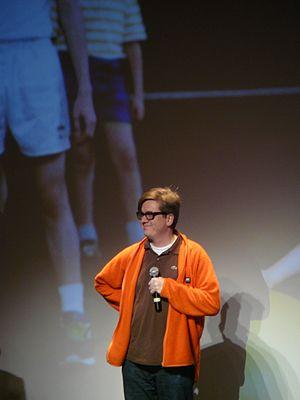
Tomas Alfredson au festival Fantastic'arts 2009
Tomas Alfredson, né le 1ᵉʳ avril 1965 à Lidingö en Suède, est un réalisateur suédois.
Morse est un film d'horreur suédois réalisé par Tomas Alfredson et sorti en 2008.
L'édition 2009 du festival Fantastic'Arts a eu lieu du 28 janvier au 1ᵉʳ février 2009. Le thème de cette édition était les couleurs du fantastique. Un hommage a été rendu au réalisateur John Landis. Les films scandinaves ont été à l'honneur puisque trois films nordiques étaient en compétition. De plus, c'est un de ceux-ci, Morse, film suédois, qui a été obtenu le grand prix du festival.